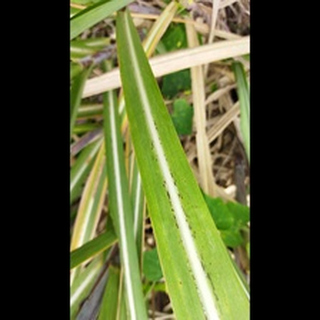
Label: sugarcane_rust